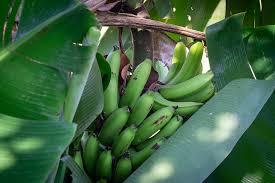
Huku ni shambani. Shamba hili linaonekana kuwa ni shamba la ndizi. Ndizi hii haijatosha kukulwa lakini inawezwa kulwa kwa kupikwa. Hii ndizi pia inaweza pelekwa sokoni na kuuzwa hili mtu au mkulima aweze kupata pesa.